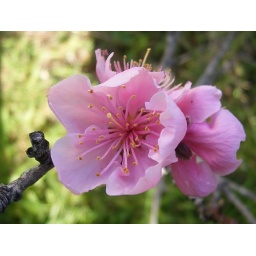
a lovely flower in soft pink...so pretty, yet I haven't seen fruit in years! *sigh*